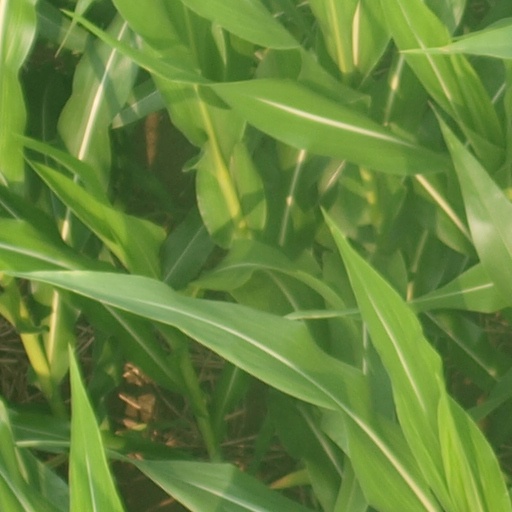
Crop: maize; corn